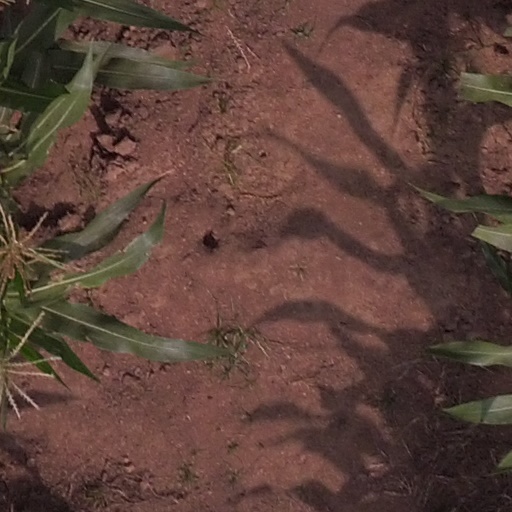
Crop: maize; corn